Dante Gabriel Rossetti

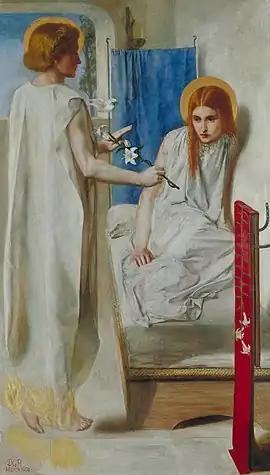
"Ecce Ancilla Domini!", 1850, a depiction of the Annunciation

Following the exhibition of William Holman Hunt's painting "The Eve of St. Agnes", Rossetti sought out Hunt's friendship. The painting illustrated a poem by John Keats. Rossetti's own poem, "The Blessed Damozel", was an imitation of Keats, and he believed Hunt might share his artistic and literary ideals. Together they developed the philosophy of the Pre-Raphaelite Brotherhood which they founded along with John Everett Millais.